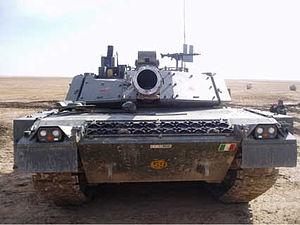
Le C1 Ariete est un char de combat italien développé et produit par le consortium italien Iveco-Fiat et OTO Melara SpA, la division armement du holding d'État Finmeccanica.